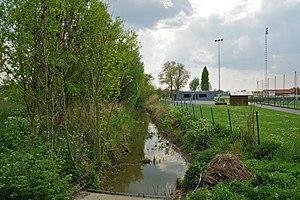
Staden (Oostnieuwkerke), Belgique: Le Mandel a l'ouest du village, avant de disparaître en sous-terraine